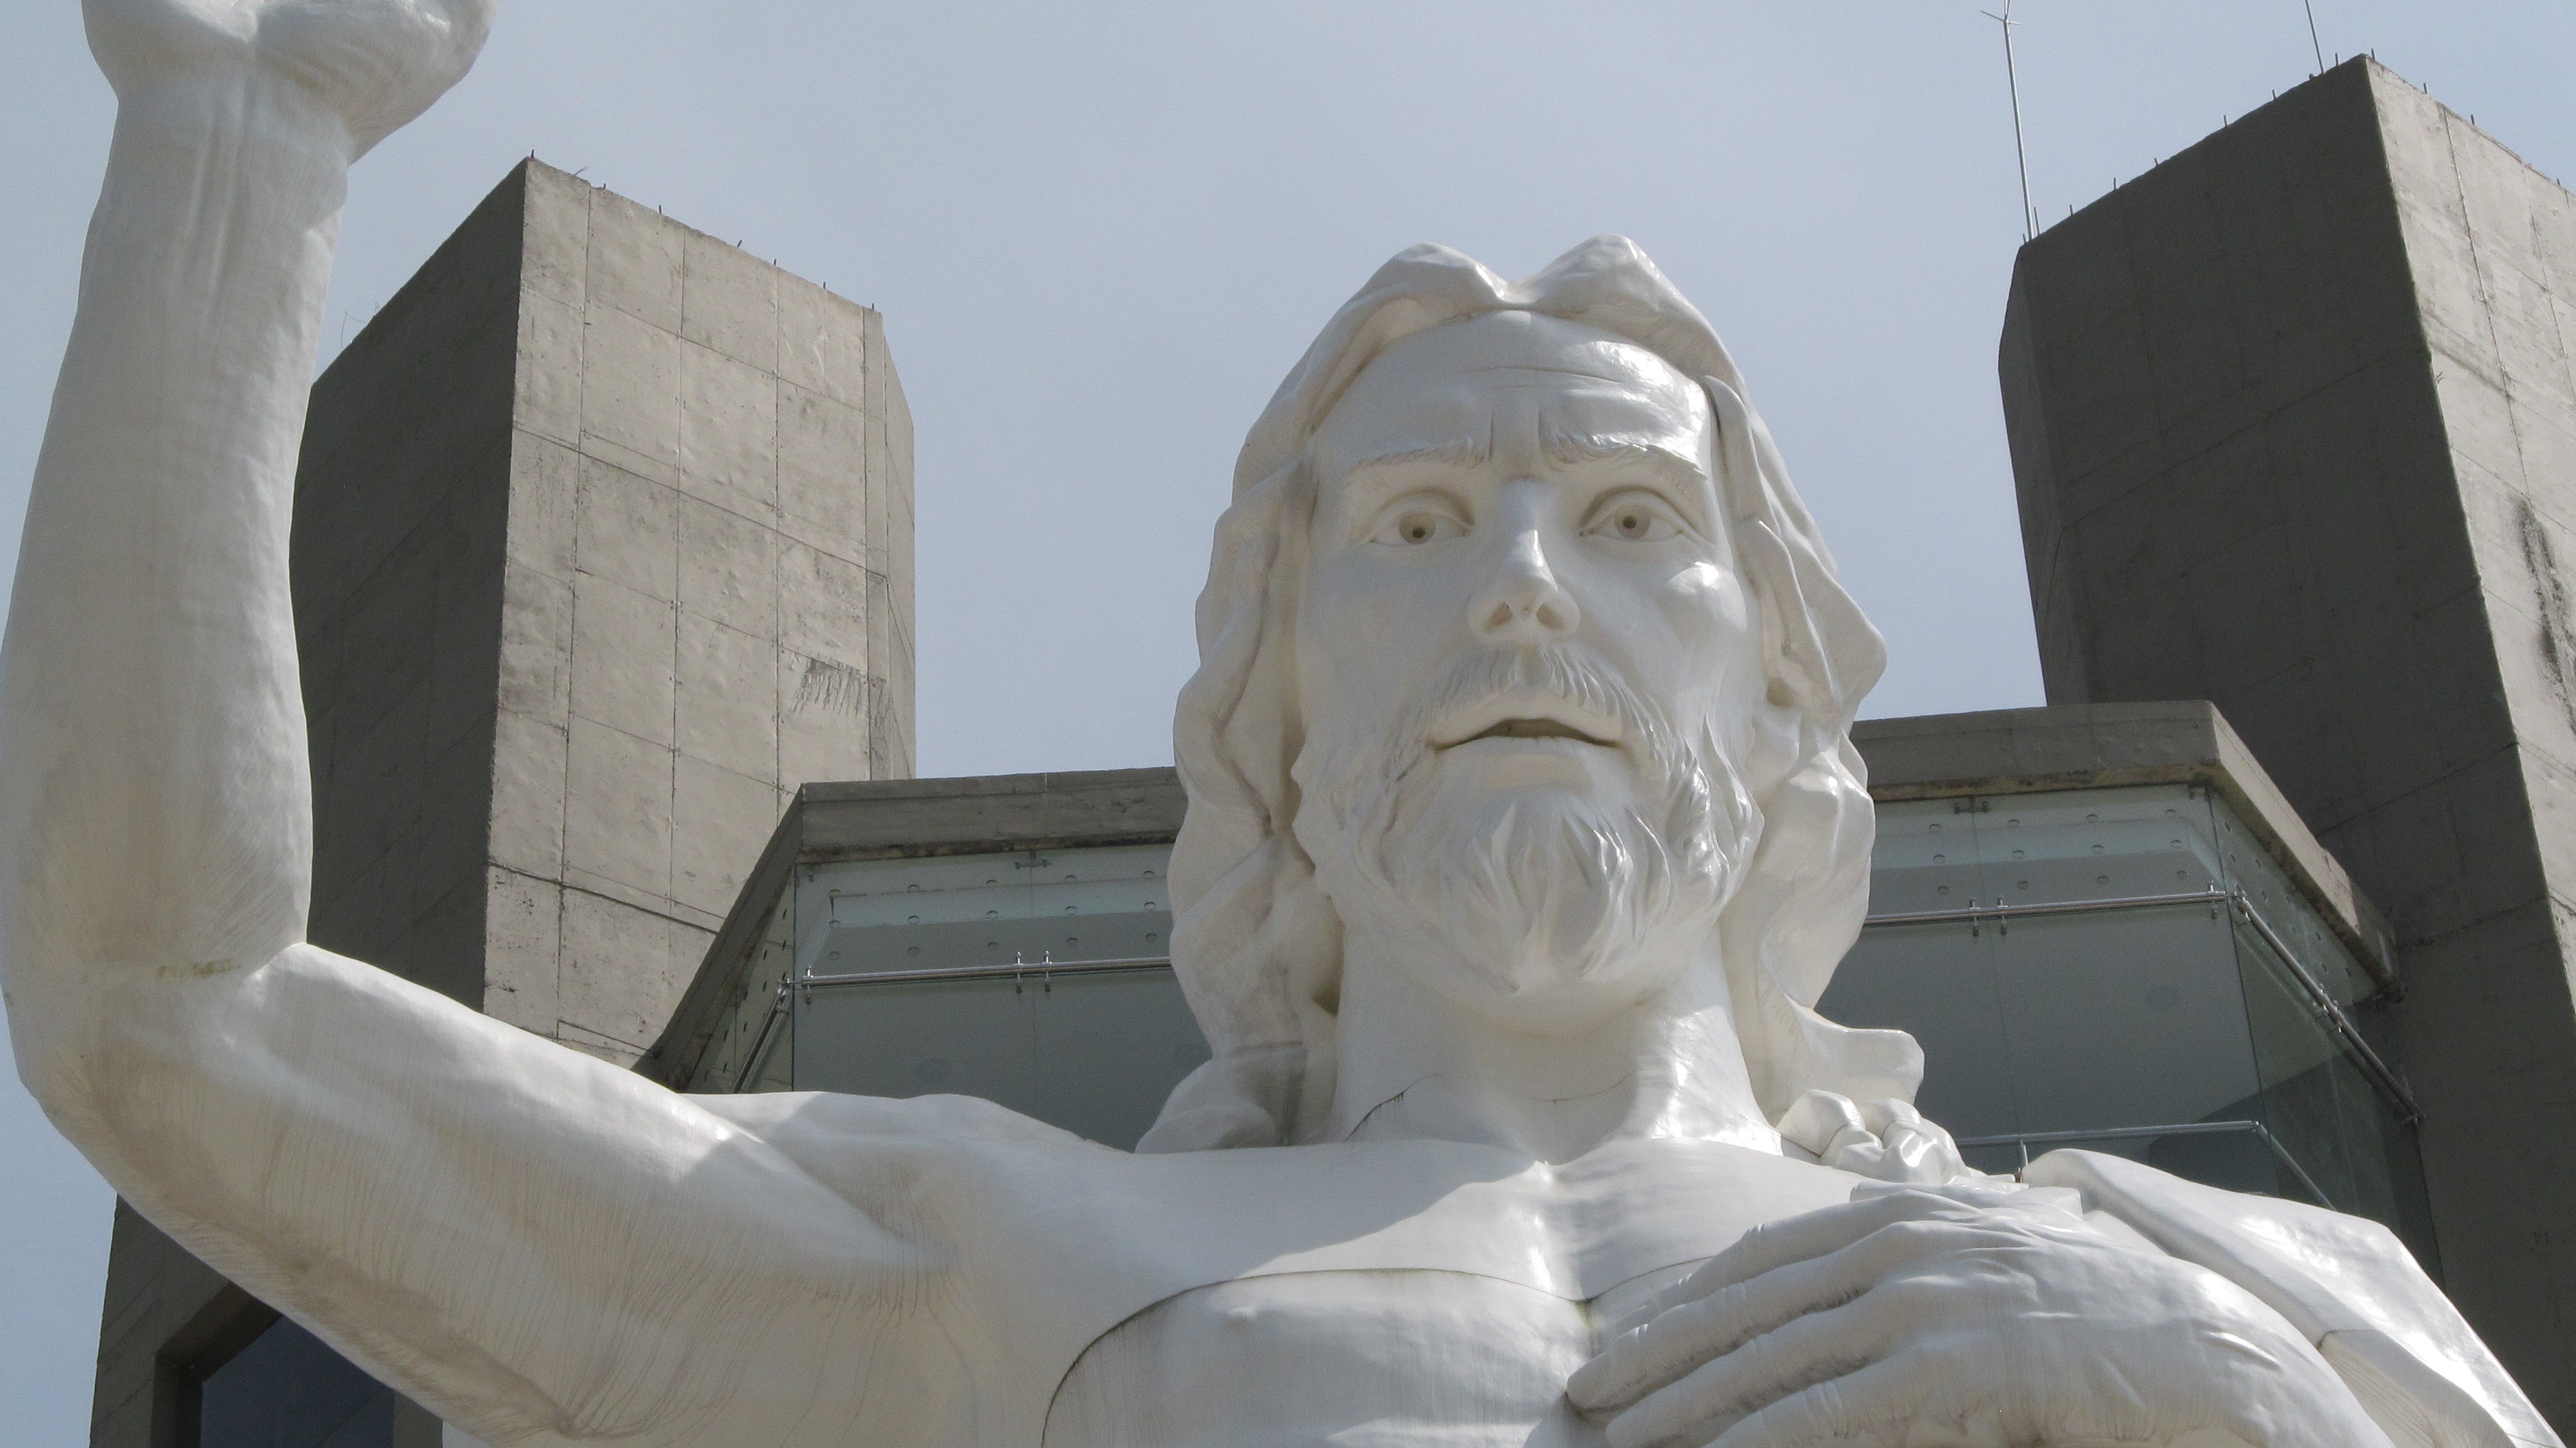
white, monument, statue, sculpture, christ, art, temple, carving, colombia, stone carving, ancient history, classical sculpture, bucaramanga, the blessed sacrament, floridablanca, 40 meters high, juan jose cobos